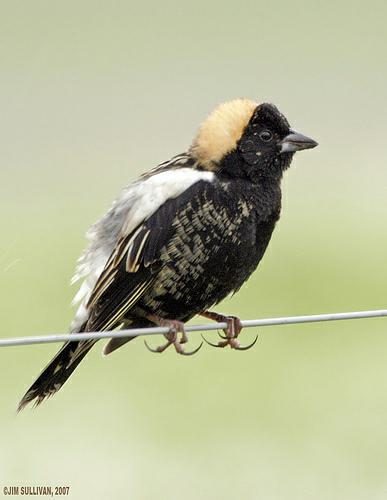
A photo of a bobolink